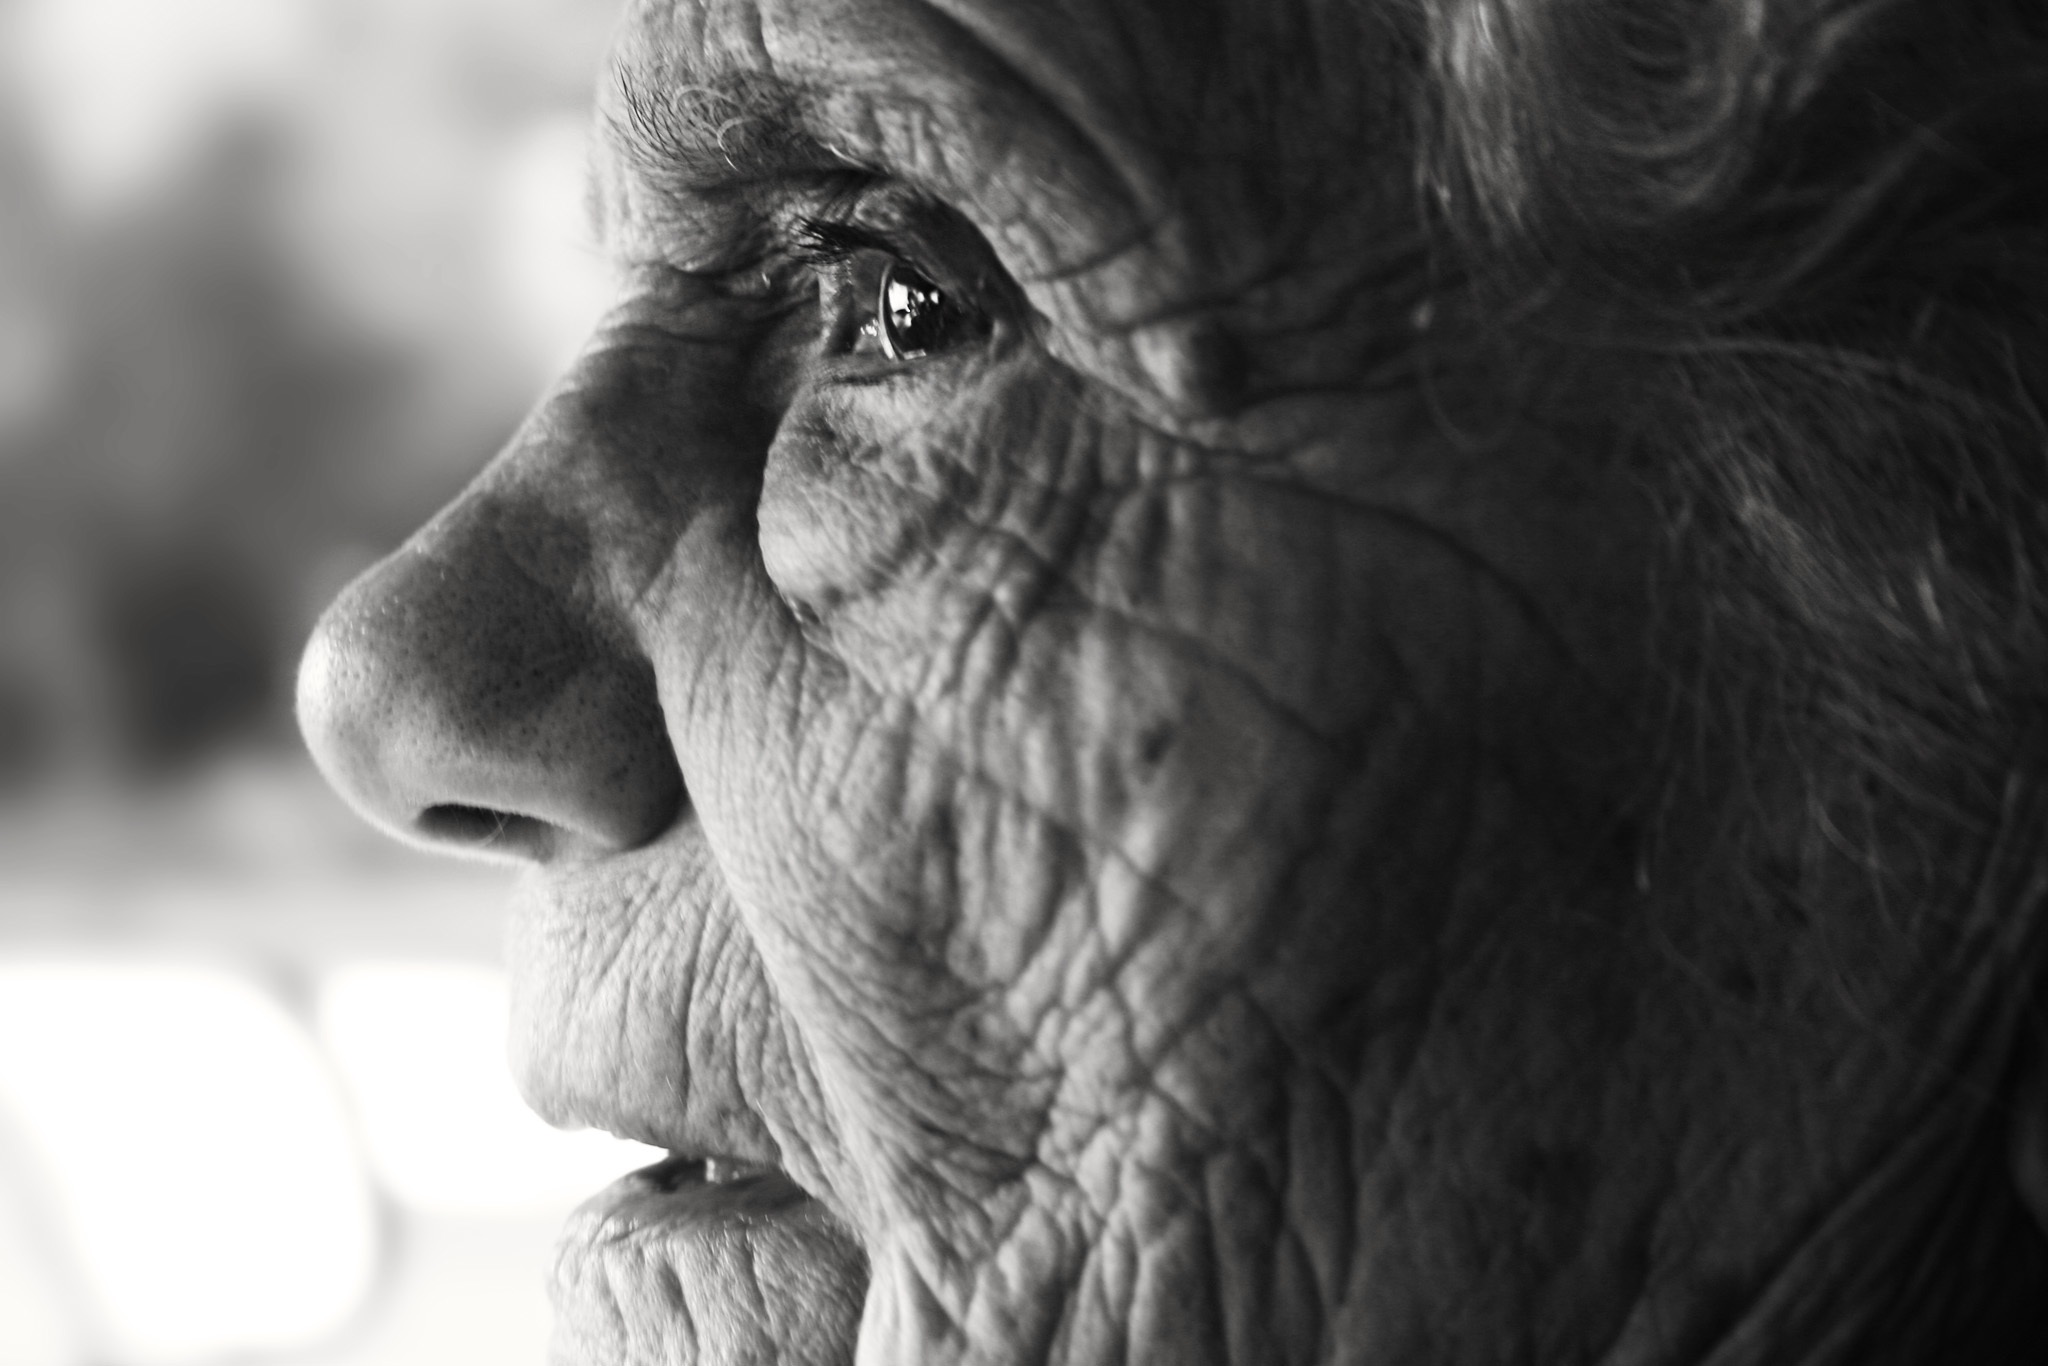
black and white, photography, old, mammal, black, monochrome, close up, eye, head, organ, emotion, adult, wholesale, monochrome photography